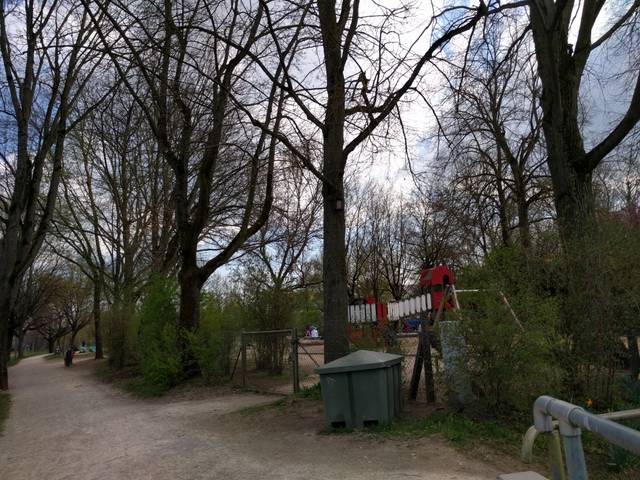
Region: Germany
Coordinates: 49.024, 12.104